Por-Bazhyn

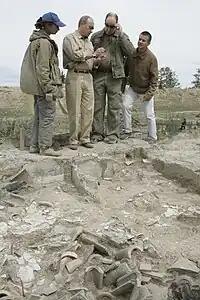
Vladimir Putin (middle) and Prince Albert (right) at Por-Bazhyn

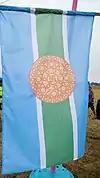
Current flag of the Tere-Khol district, Tyva. Heraldic images of ancient coins found in excavations in Por-Bazhyn

The fieldwork at Por-Bazhyn in 2007 and 2008 was followed with great interest in Uyghur media, and a delegation of the Uyghur Cultural Centre (Kazakhstan) visited the site during the excavations in 2007. Being without a national state of their own today, the modern Uyghurs derive an essential element of their cultural identity from the past greatness of the Uyghur Khaganate.